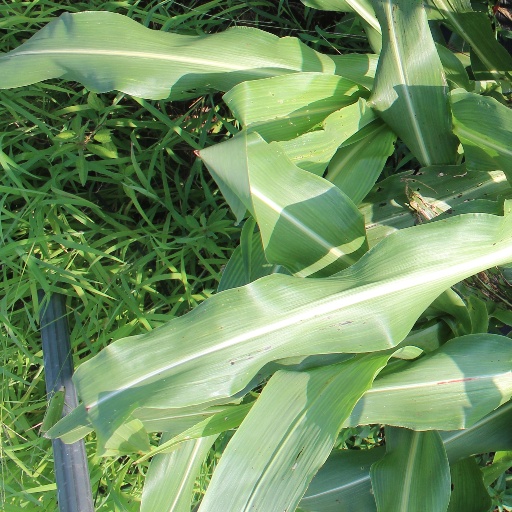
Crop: sorghum